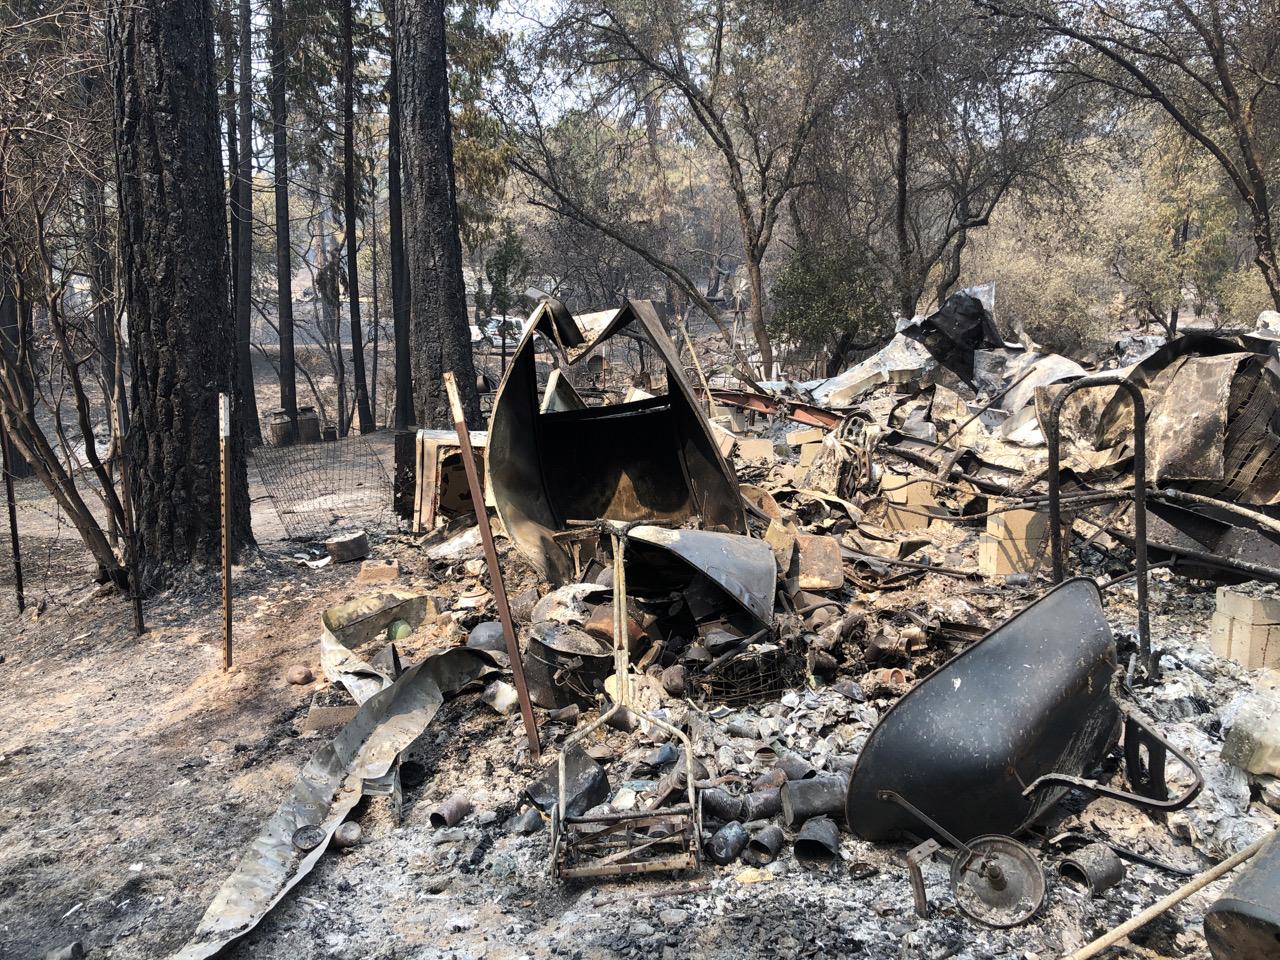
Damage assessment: destroyed